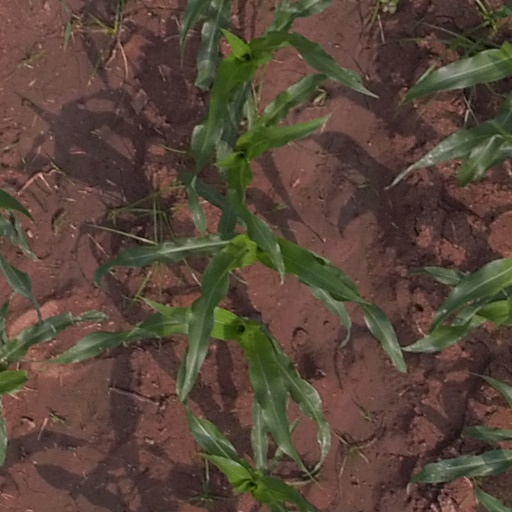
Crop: maize; corn